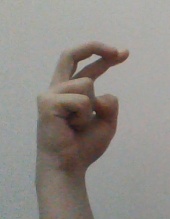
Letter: zay